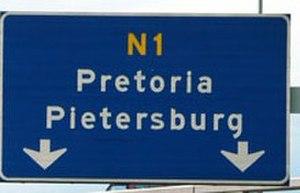
La toponymie en Afrique du Sud, dominée en partie par des noms à consonance anglaise, afrikaans et nrebele, est en pleine évolution depuis 1994 et l'avènement du premier gouvernement national non racial.